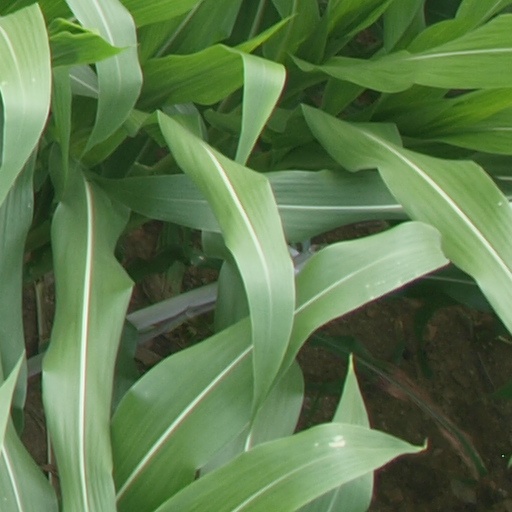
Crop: maize; corn